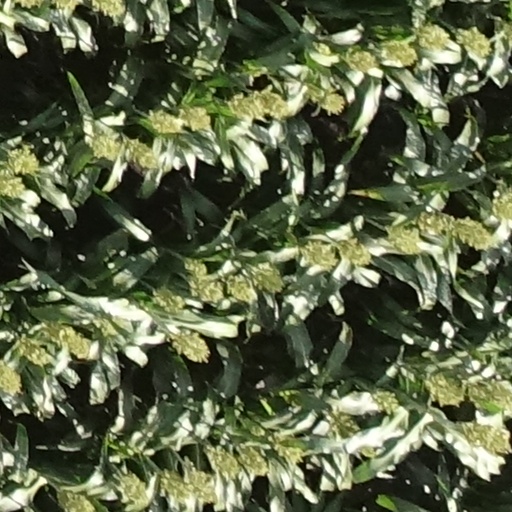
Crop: sorghum